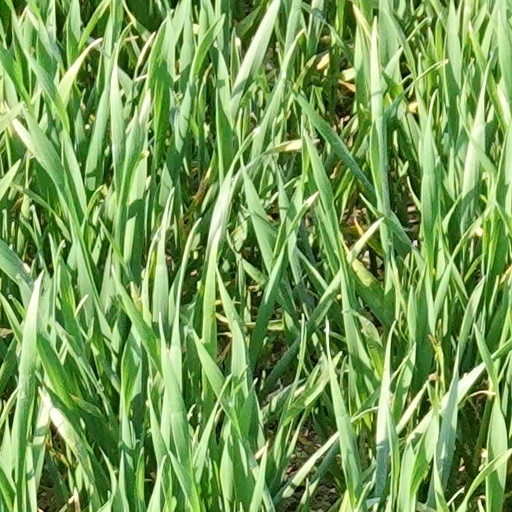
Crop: wheat